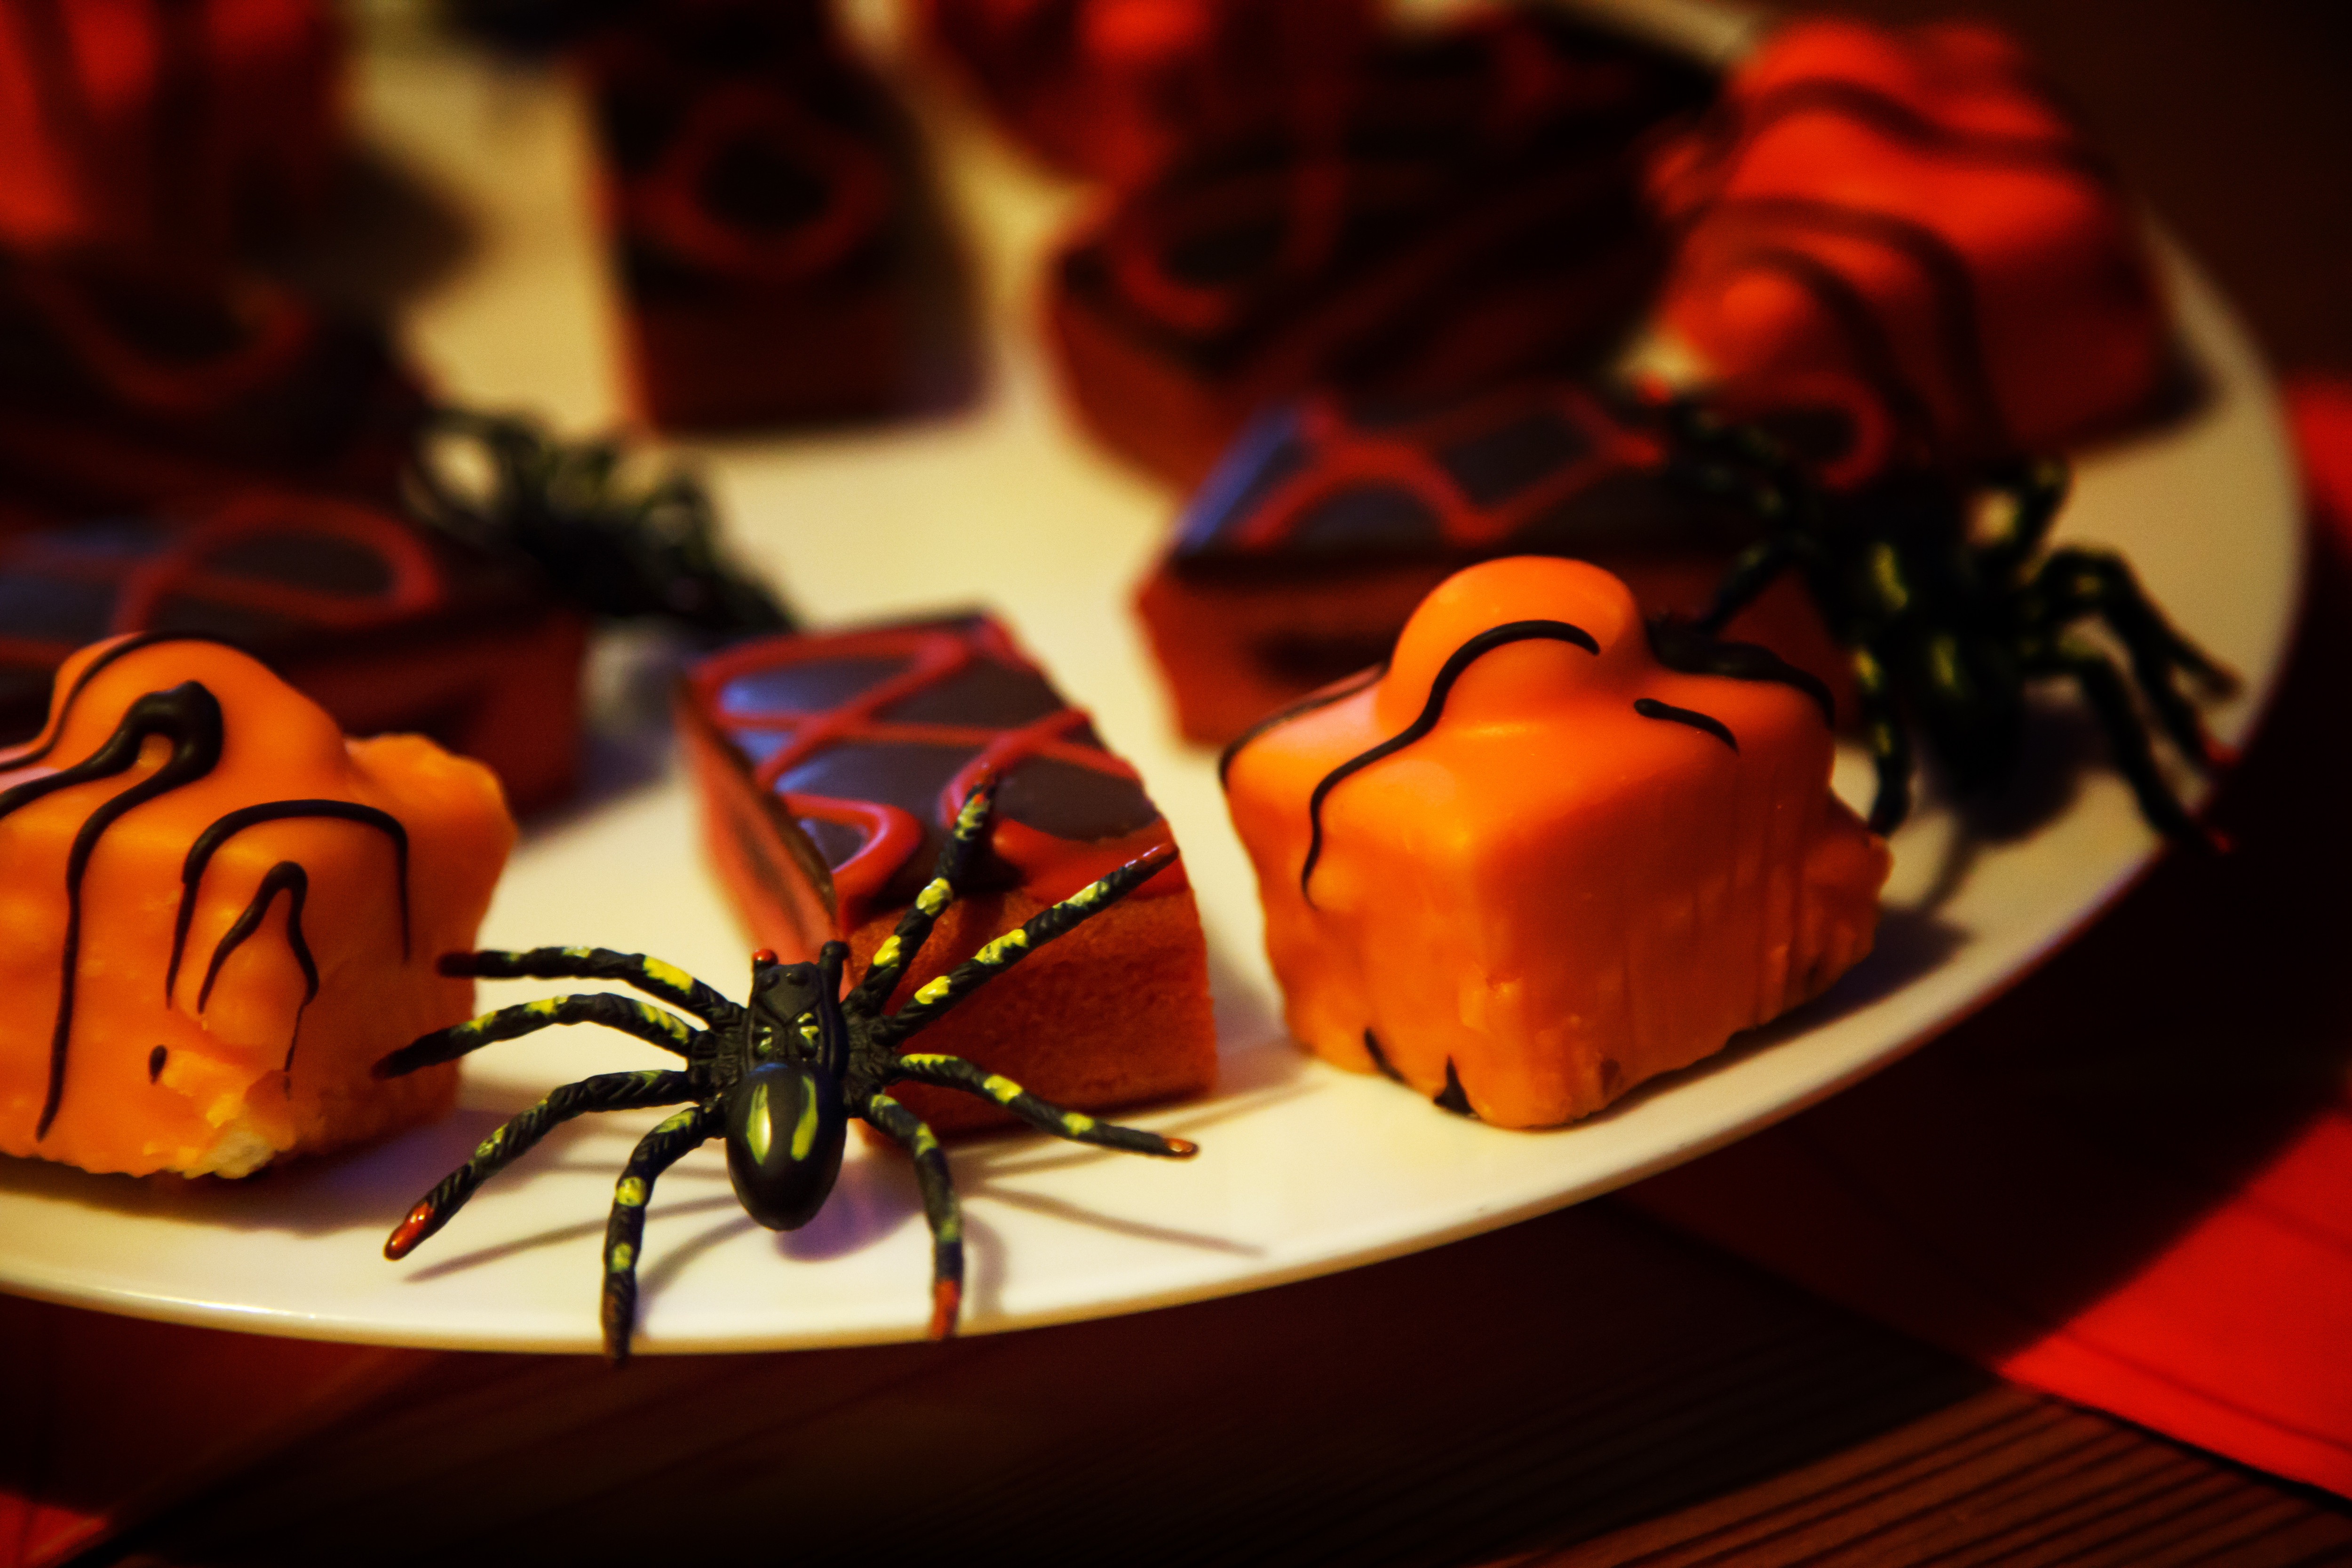
sweet, flower, spooky, cup, decoration, orange, food, red, color, halloween, holiday, black, chocolate, christmas, snack, dessert, cake, baked, spider, scary, seasonal, candy, decorated, sweetness, trick, treat, macro photography, flavor